Samuel Tilden Norton

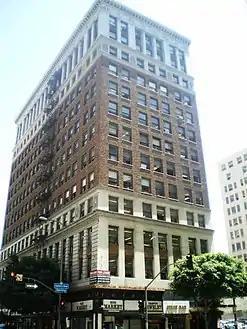
Financial Center Building on Spring St., designed by Norton and also the location of his office

Norton had early on formed a partnership with Frederick H. Wallis, their firm being known as Norton and Wallis, Architects. He was also associated with the family-owned Norton Investment Company (or Norton Securities Company).